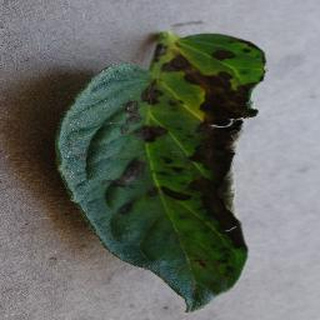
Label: tomato_early_blight